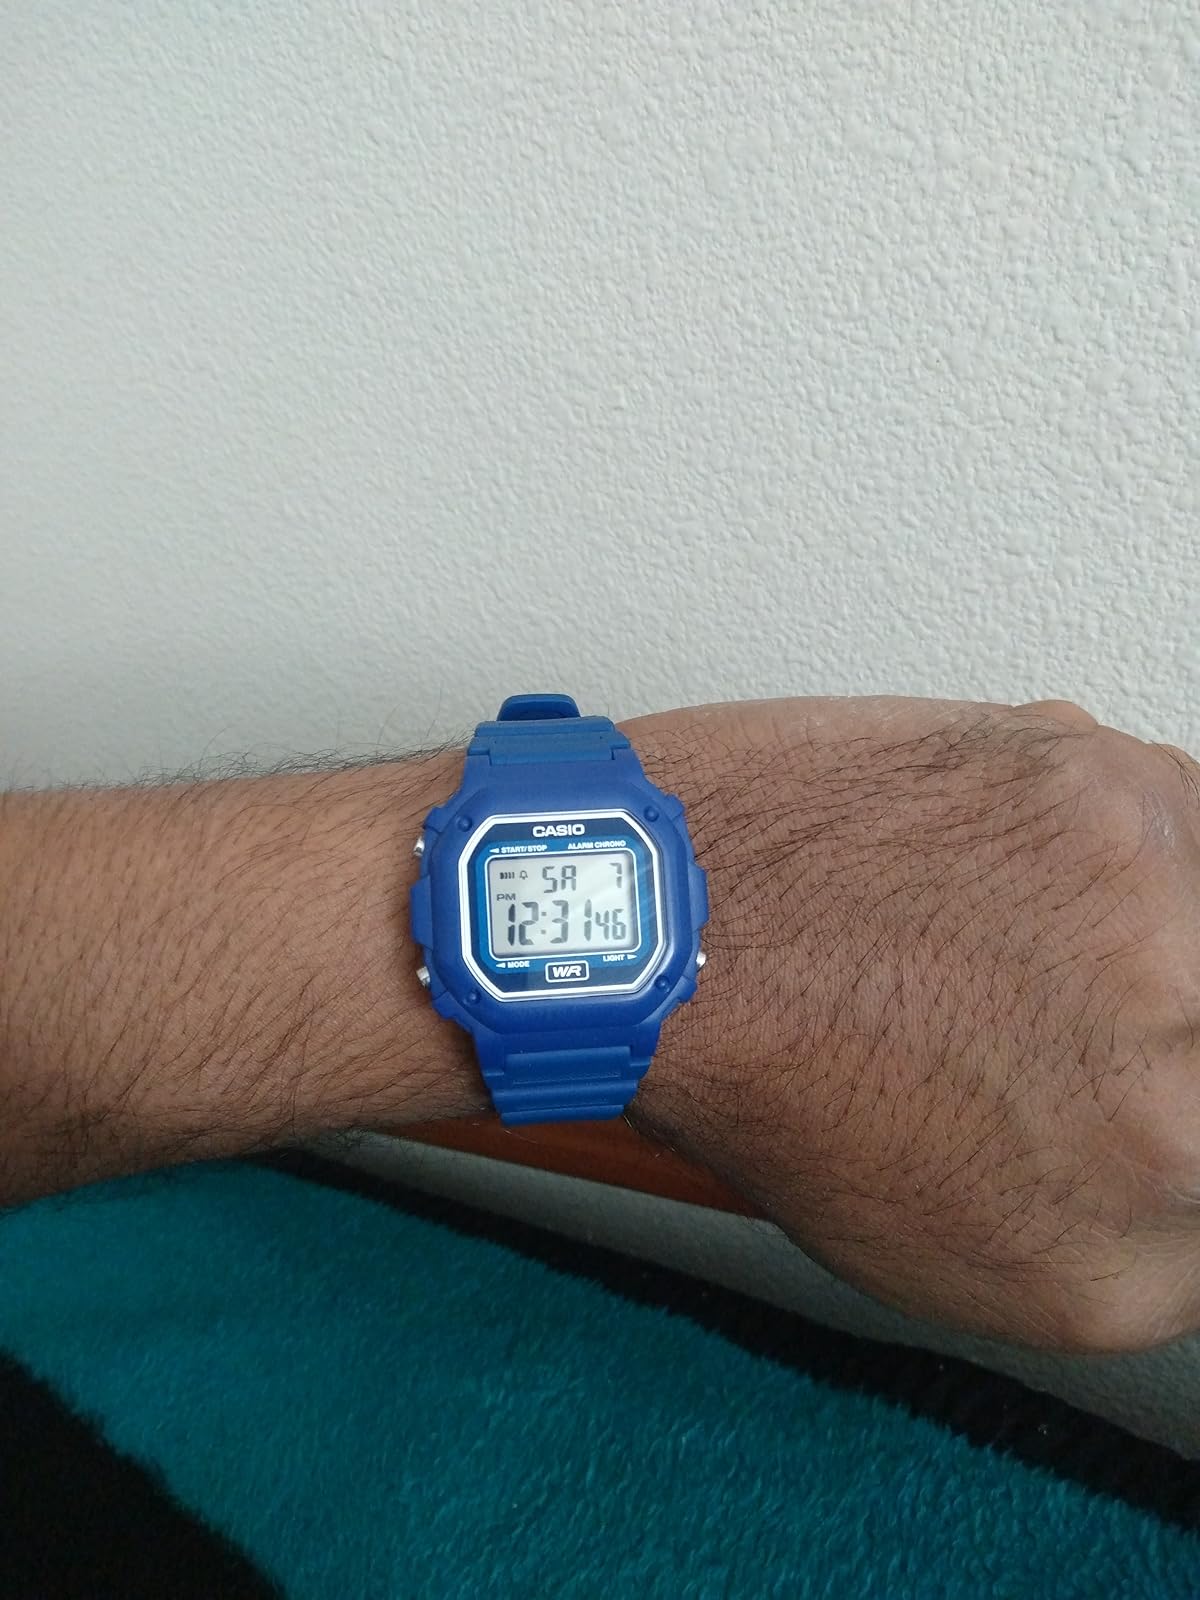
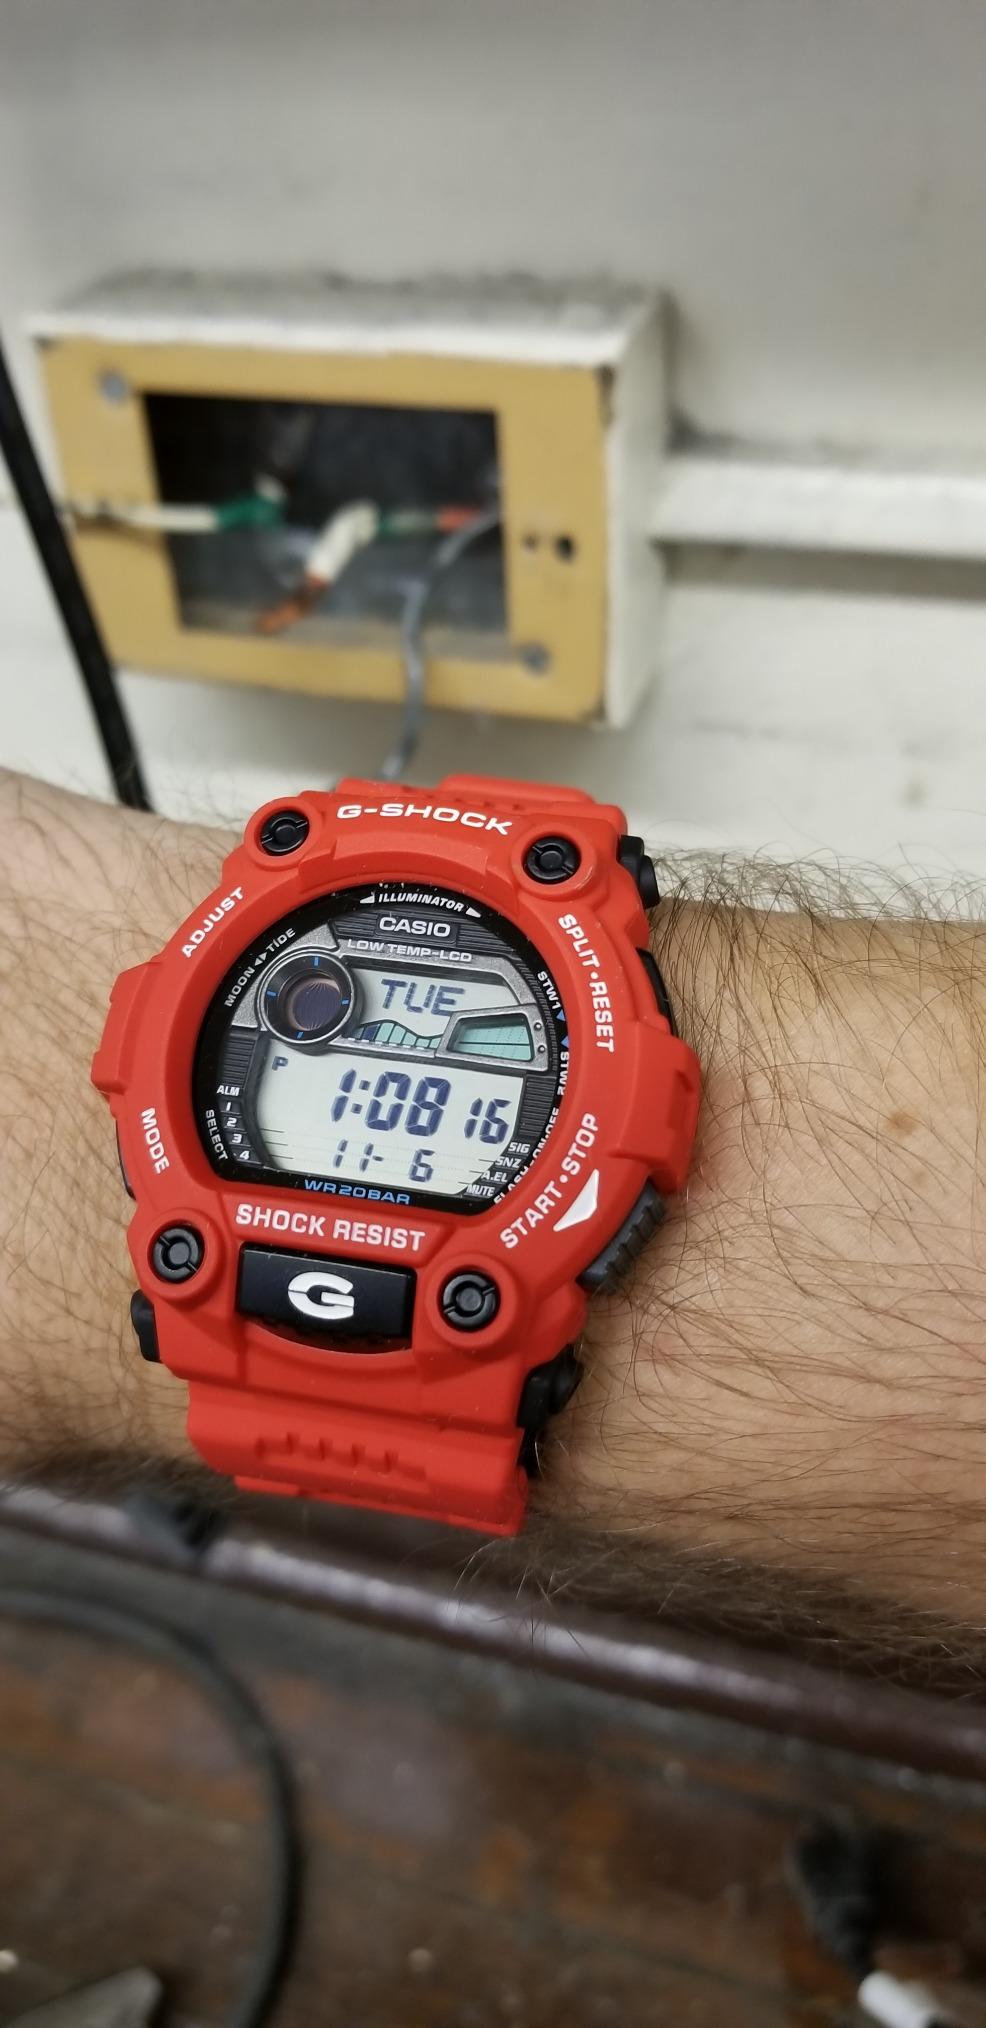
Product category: accessories_watch
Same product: no